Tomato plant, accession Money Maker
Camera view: bottom (45 deg); turntable rotation: 300 degrees
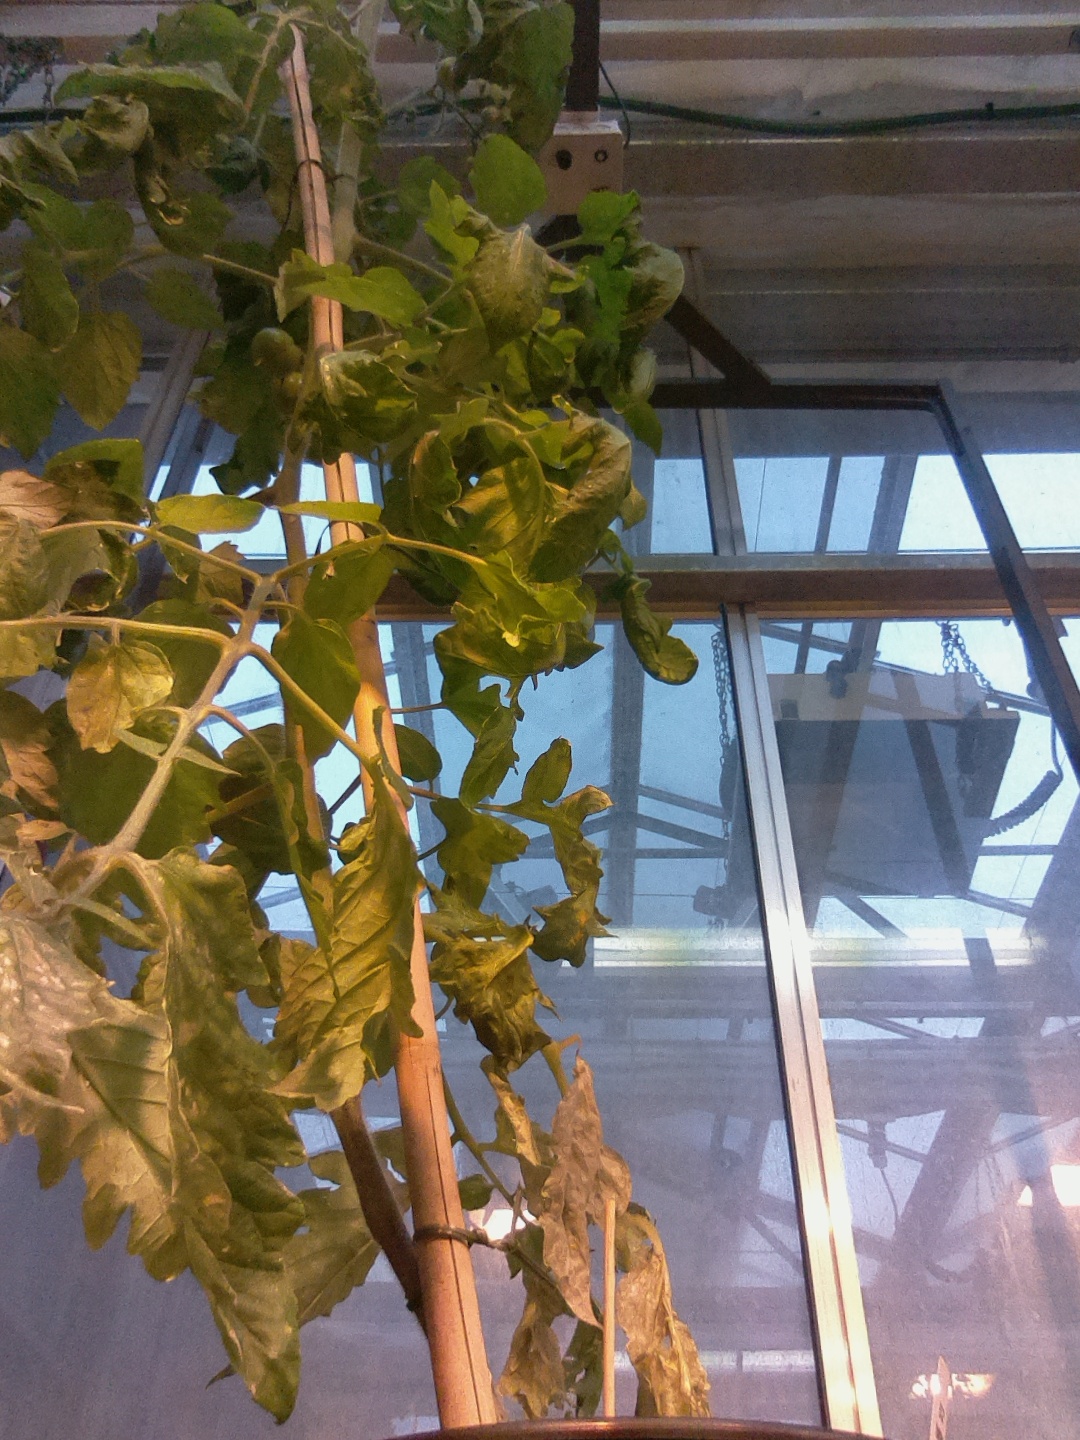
BBCH growth stage 72: 20%-30% of final fruit size